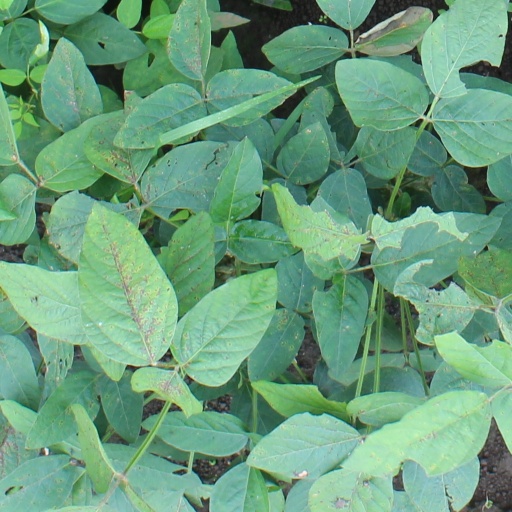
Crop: soybean